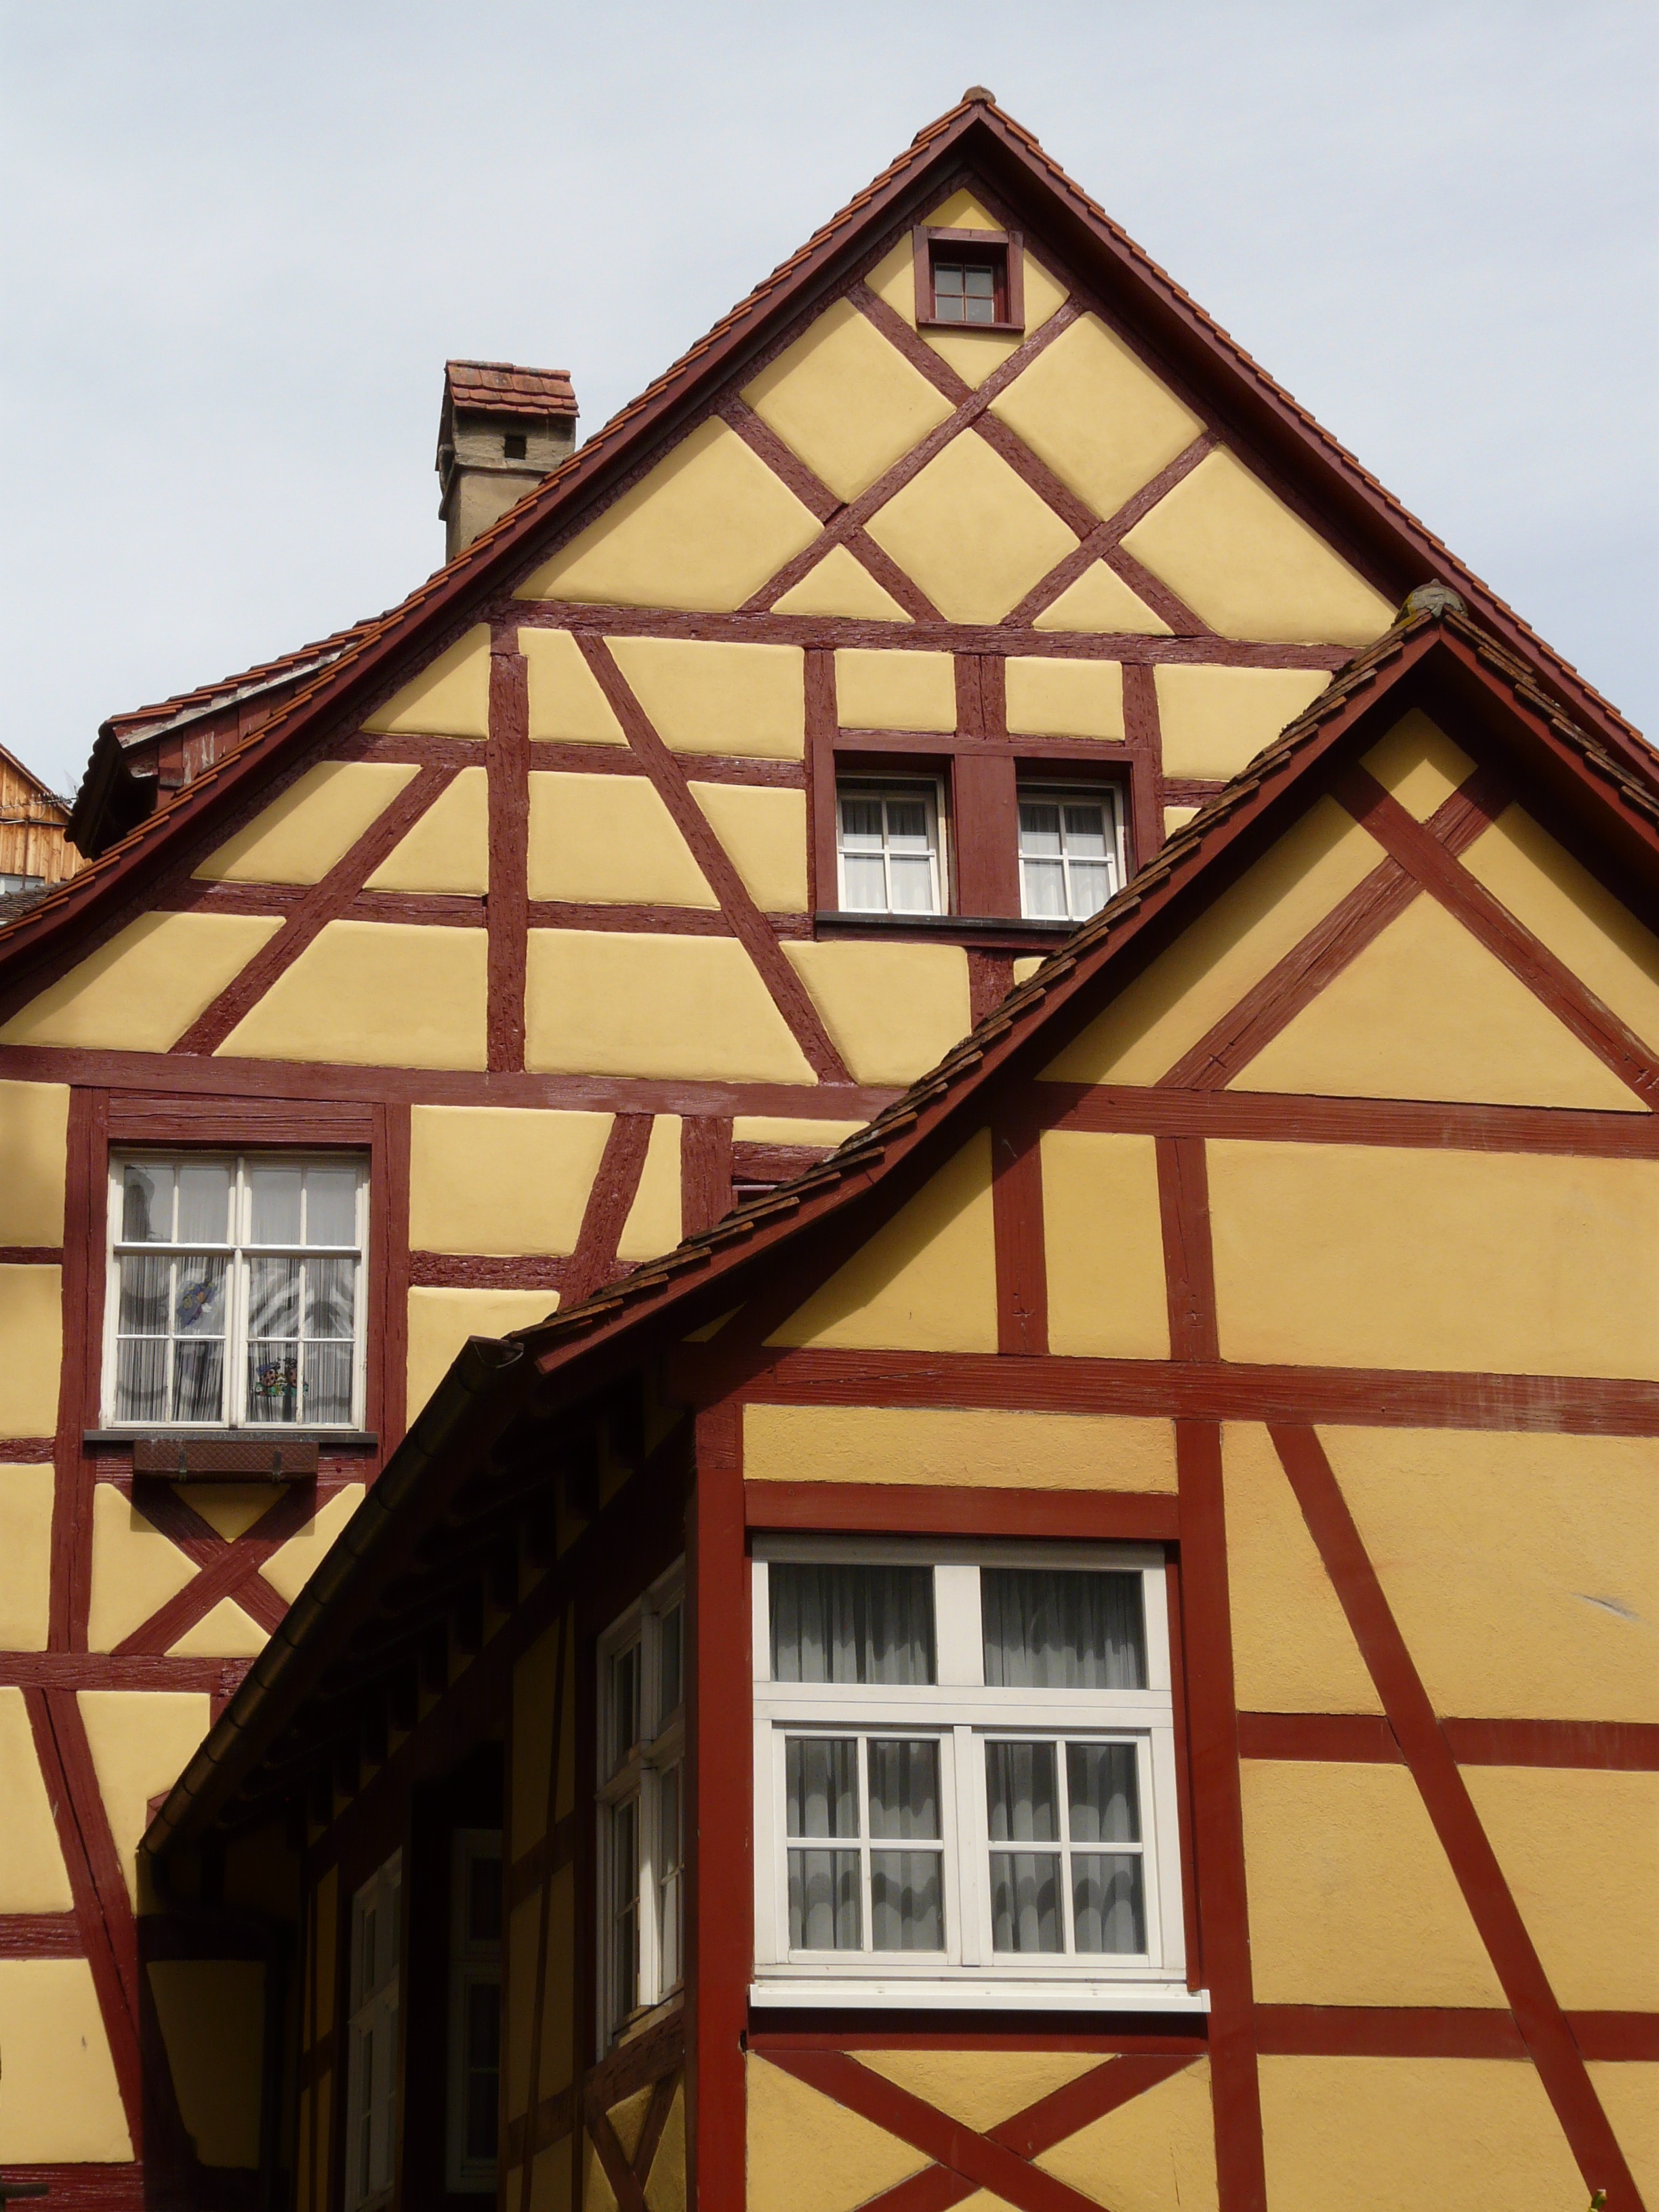
architecture, wood, house, window, roof, building, city, home, bar, cottage, facade, property, old town, homes, farmhouse, estate, meersburg, siding, lake constance, truss, fachwerkh user, residential area, outdoor structure